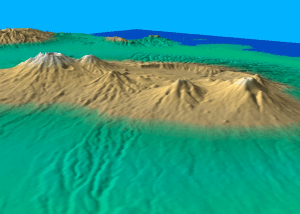
L'Ijen est un volcan d'Indonésie situé sur l'île de Java et se présentant sous la forme d'une caldeira, la caldeira de Kendeng, bordée au sud par plusieurs cônes et cratères volcaniques dont le Kawah Ijen qui renferme un lac acide.